The Border Wireless

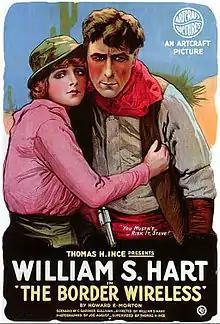
Film poster with likenesses of Bill Hart and Wanda Hawley

The Border Wireless is a lost 1918 American silent Western film produced and directed by William S. Hart and distributed by Artcraft Pictures, an affiliate of Famous Players–Lasky and Paramount Pictures. Hart stars in the film along with Wanda Hawley as his leading lady.